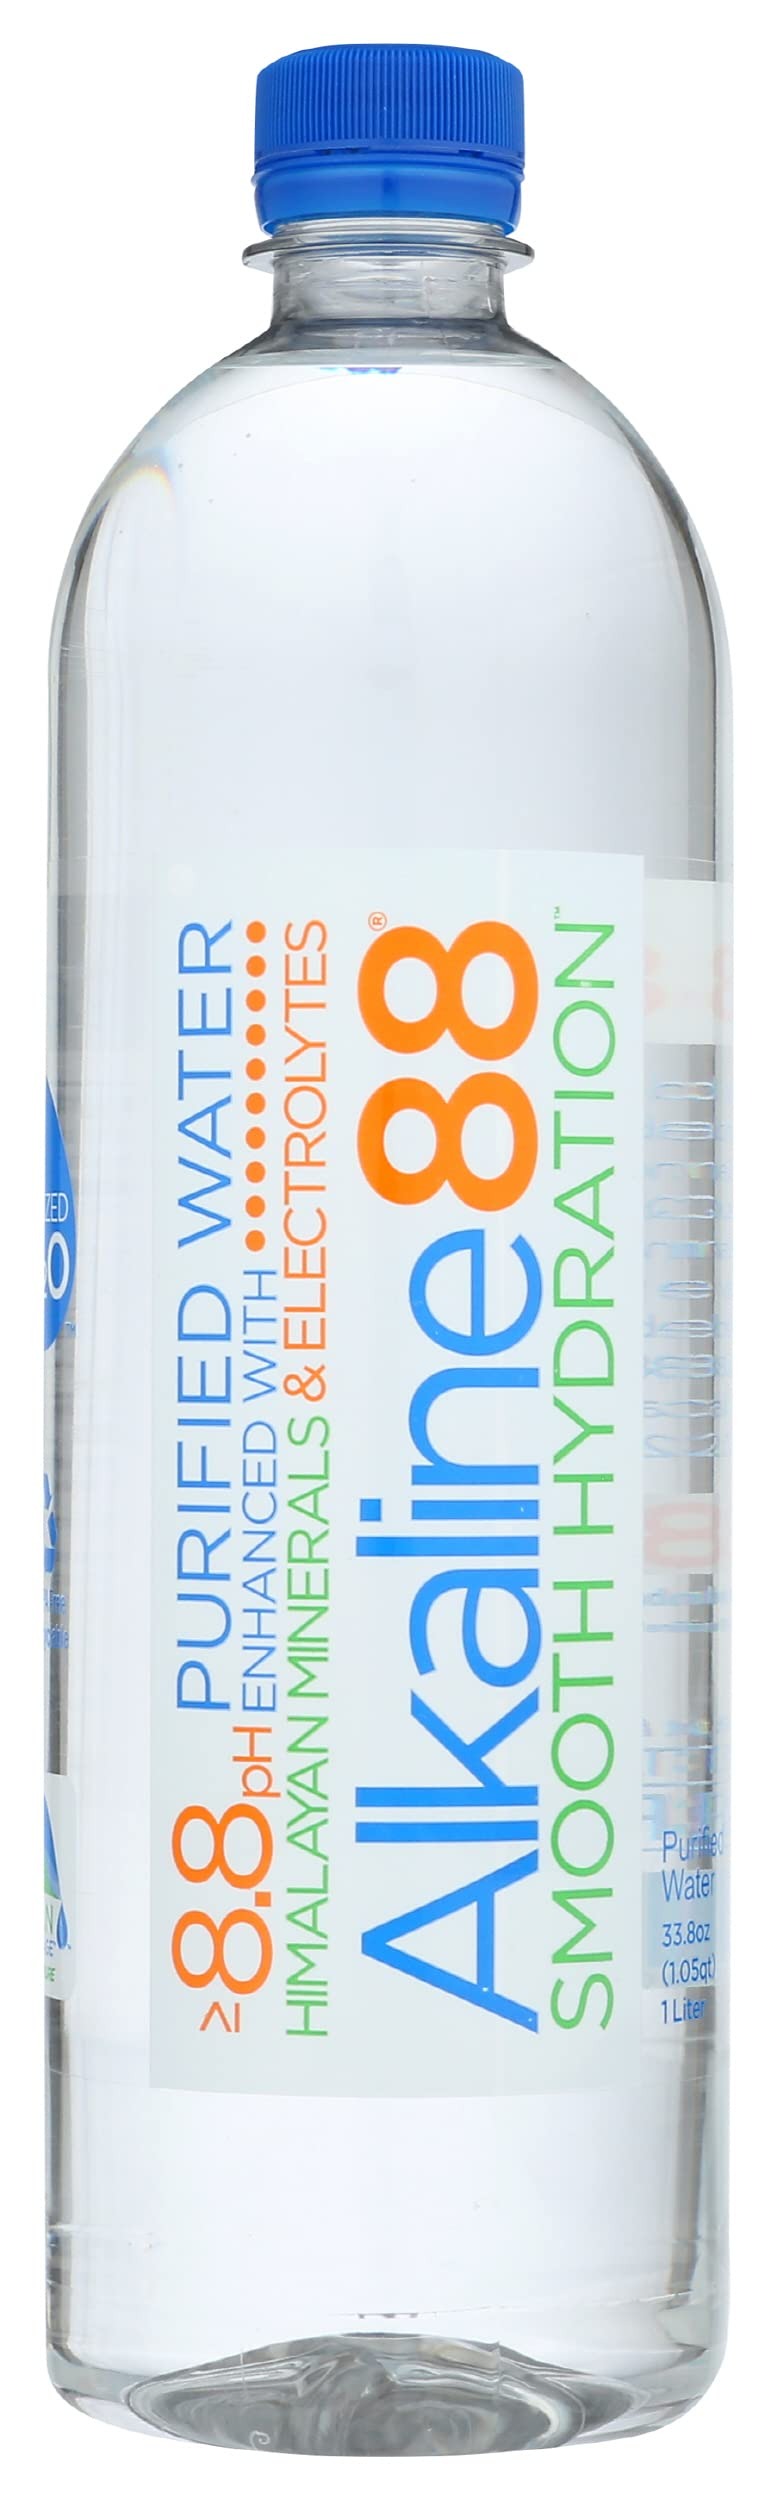
Item Name: Alkaline88 Water, 1 Liter
Bullet Point 1: Country of origin is United States
Bullet Point 2: Item Package Length: 1.08"
Bullet Point 3: Item Package Width: 0.79"
Bullet Point 4: Item Package Height: 0.88"
Value: 33.81
Unit: Fl Oz

Price: 4.5